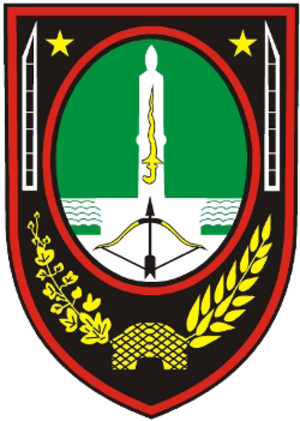
Surakarta, de son nom officiel Surakarta Hadiningrat, souvent appelée Solo ou Sala, du nom du village d'origine à l'emplacement duquel elle a été construite, est une ville indonésienne située dans la province de Java central et ayant le statut de kota. Elle comptait plus de 500 000 habitants en 2009. Fondée sur la base d'un simple village en 1745 pour devenir la nouvelle capitale du royaume de Mataram, la ville a vécu au rythme de l'histoire indonésienne. Ville riche en culture visitée par de nombreux touristes, elle est également l'un des centres économiques du pays.